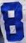
Number: 8